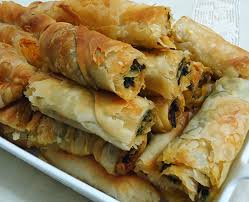
Yemek: borek